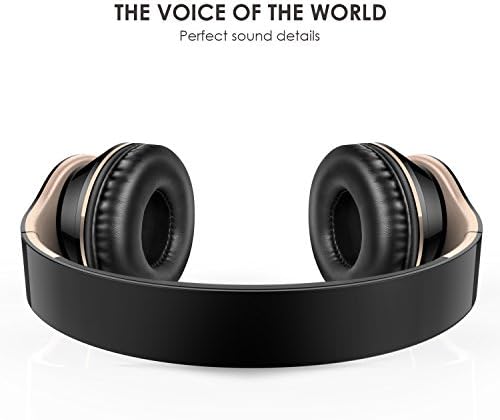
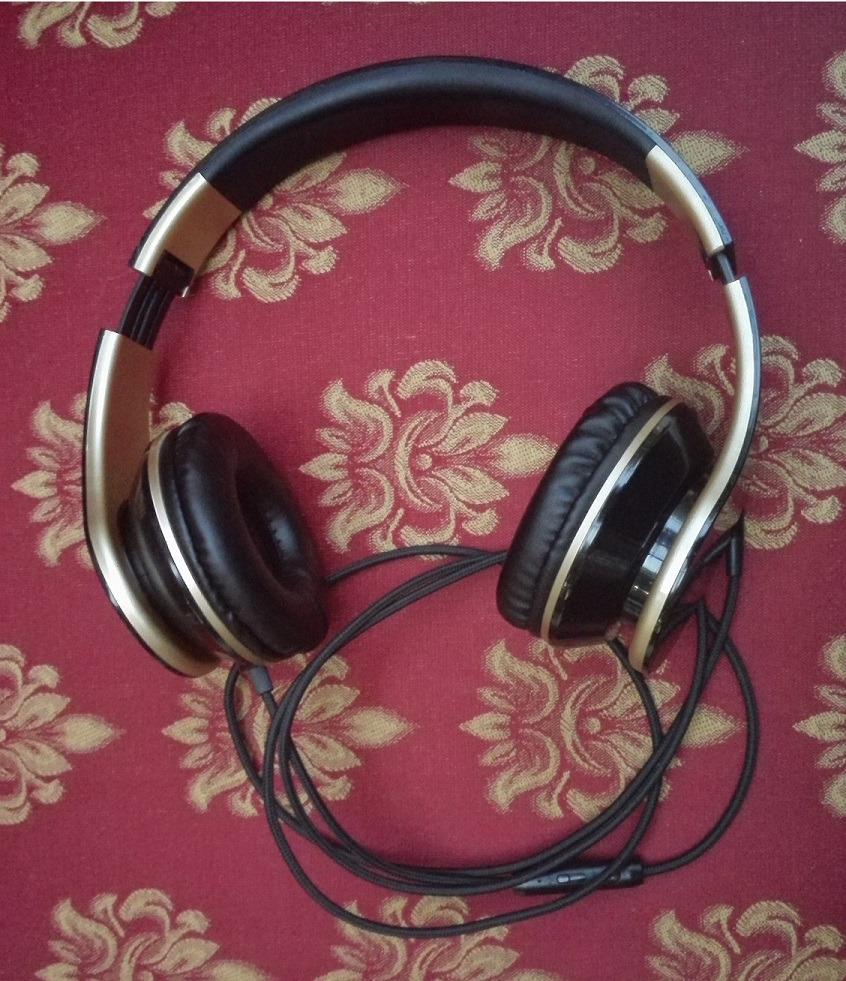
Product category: headphones
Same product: yes